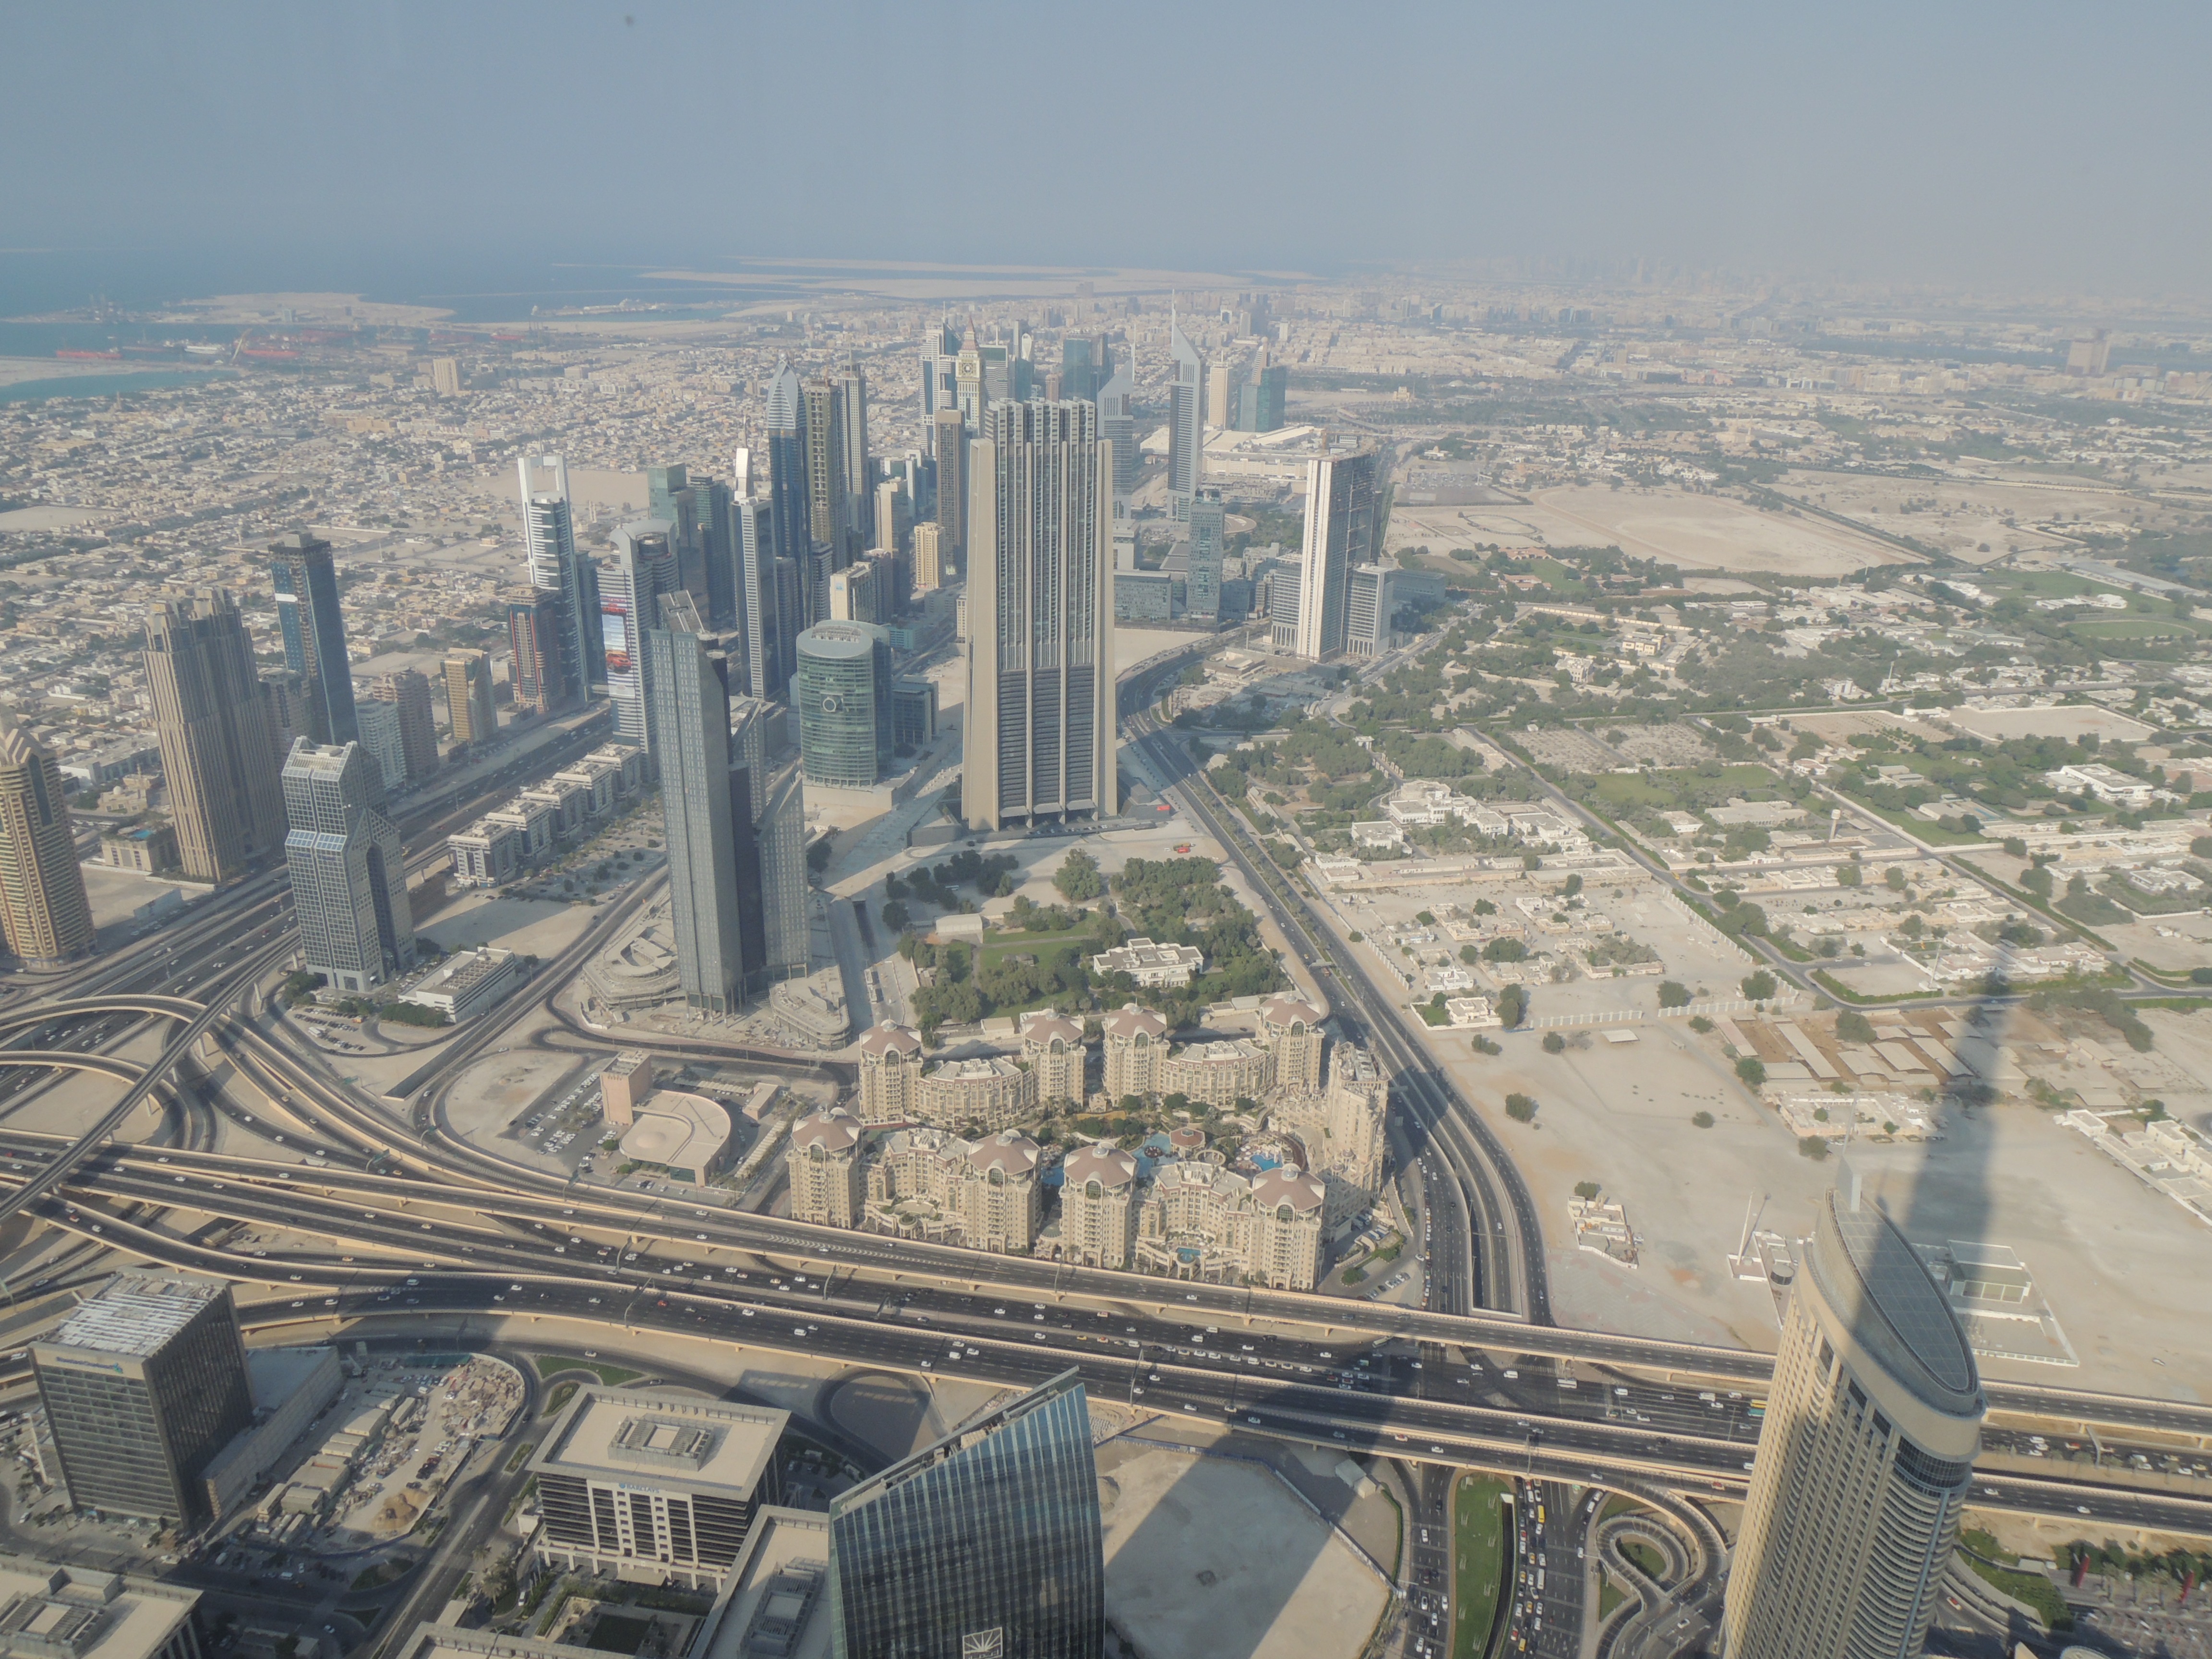
structure, skyline, photography, desert, view, city, skyscraper, cityscape, downtown, tower, dubai, landmark, uae, emirates, metropolis, burj khalifa, bird's eye view, aerial photography, urban area, emirate, atmosphere of earth, metropolitan area